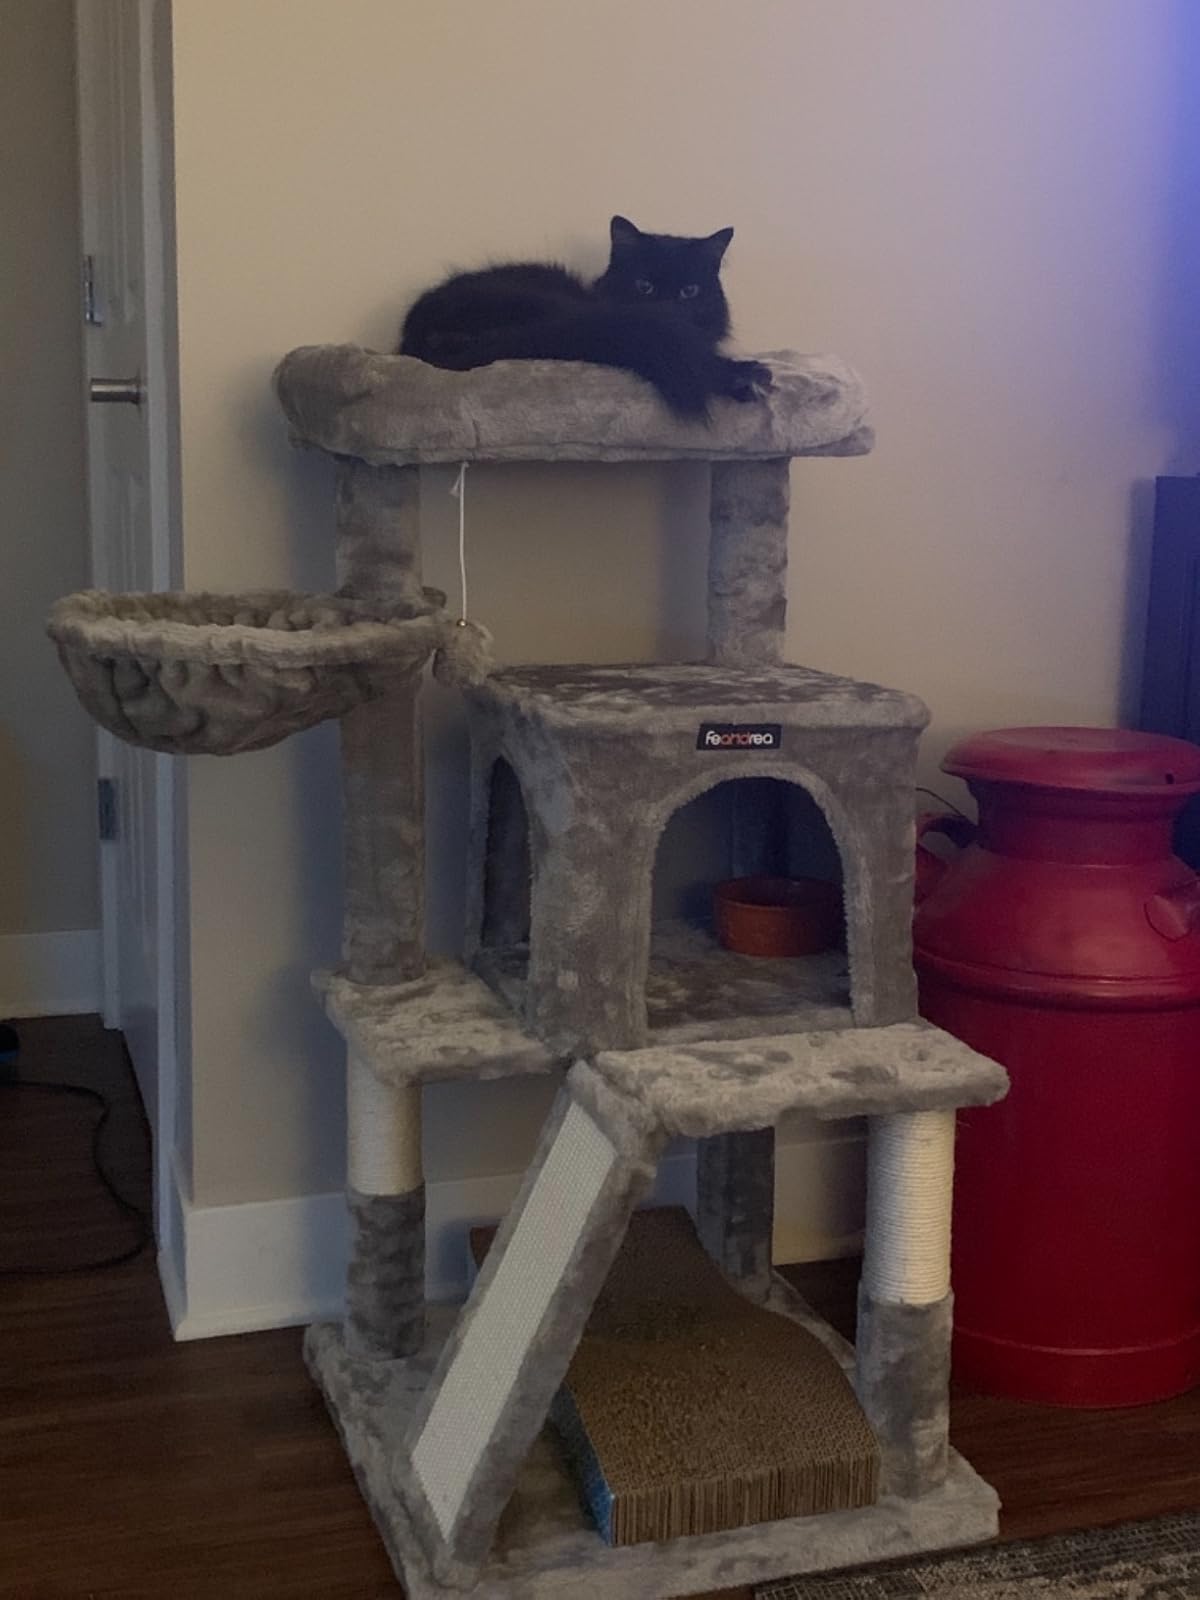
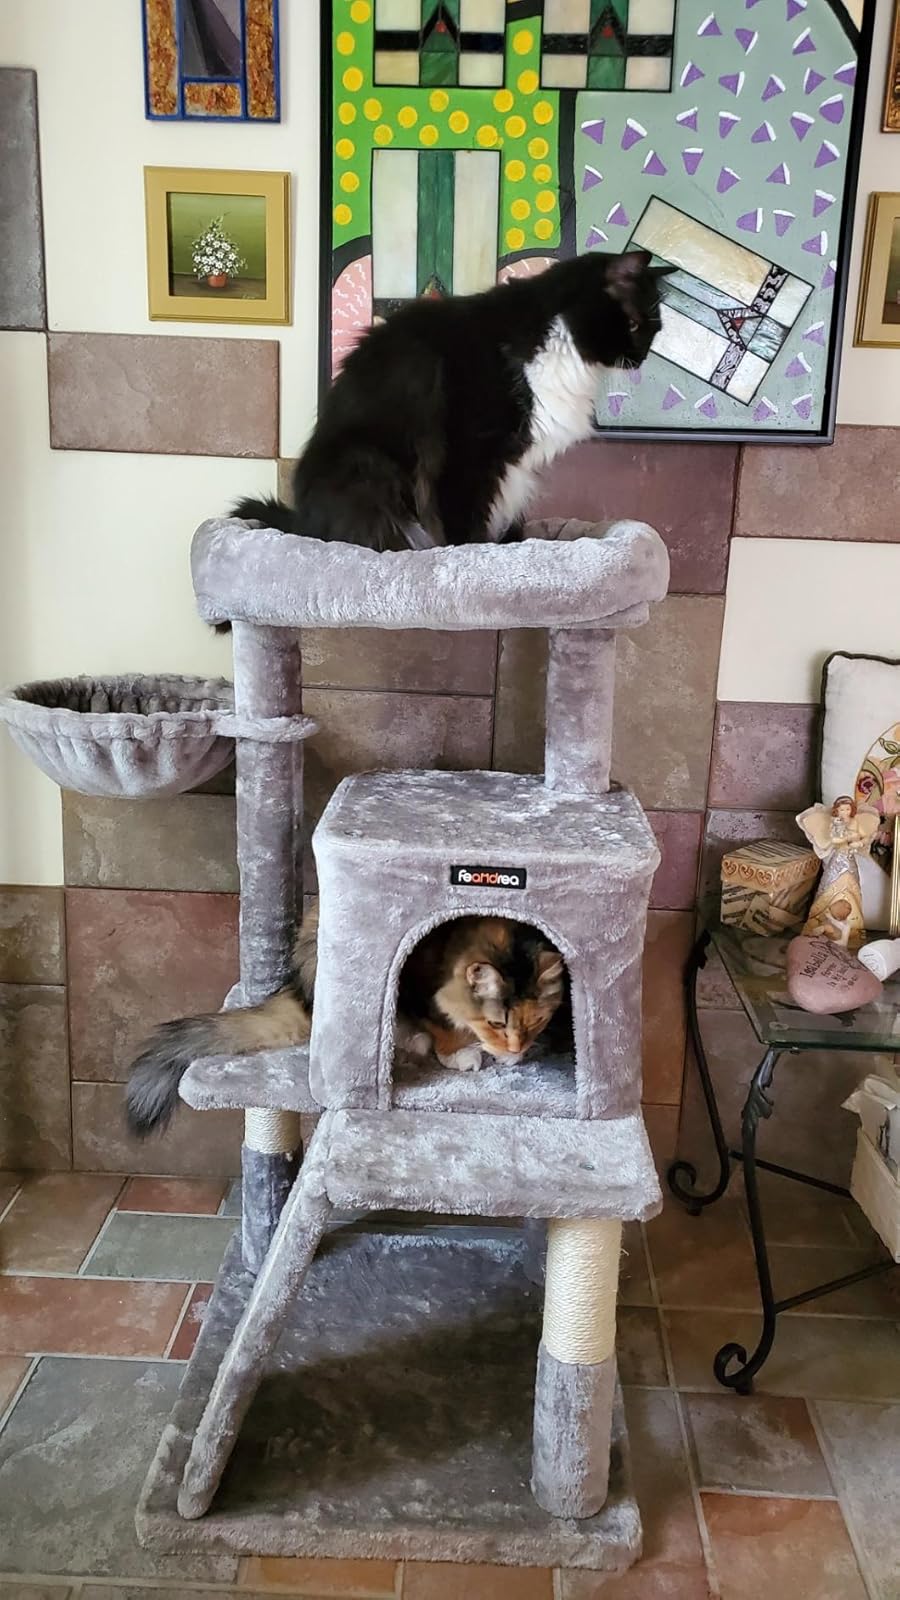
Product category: items_cat tree
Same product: yes